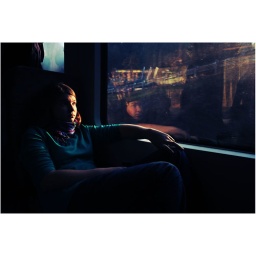
My sister. Drivin' back home by train from CACIB Ljubljana.